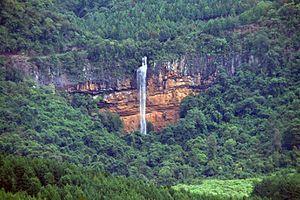
La Route du Panorama est une spectaculaire route touristique en Afrique du Sud reliant plusieurs points d'intérêt culturels et naturels. L'itinéraire, imprégné de l'histoire de l'Afrique du Sud, se trouve dans la province de Mpumalanga, centrée autour du Blyde River Canyon, le troisième plus grand canyon du monde.